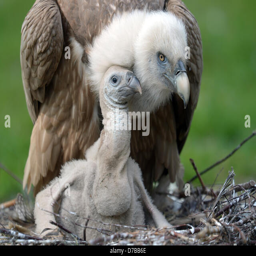
biological species sits next to his mother at the zoo .